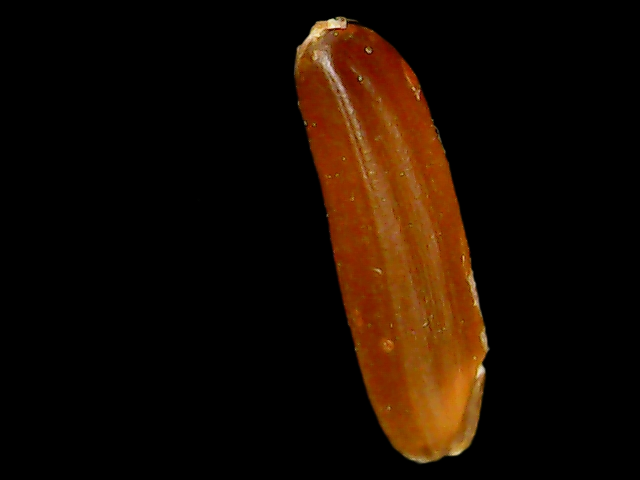
Rice variety: Binadhan20